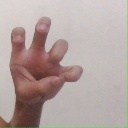
अक्षर: छ